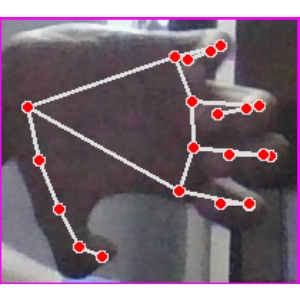
अक्षर: त